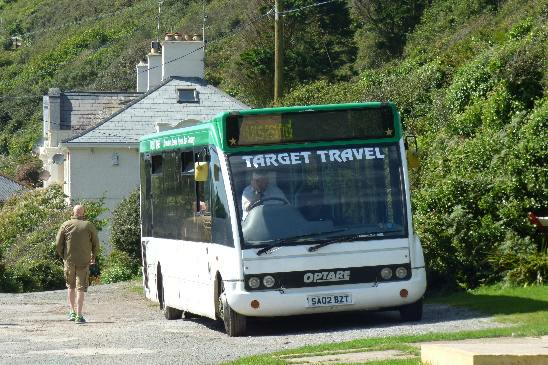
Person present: Yes